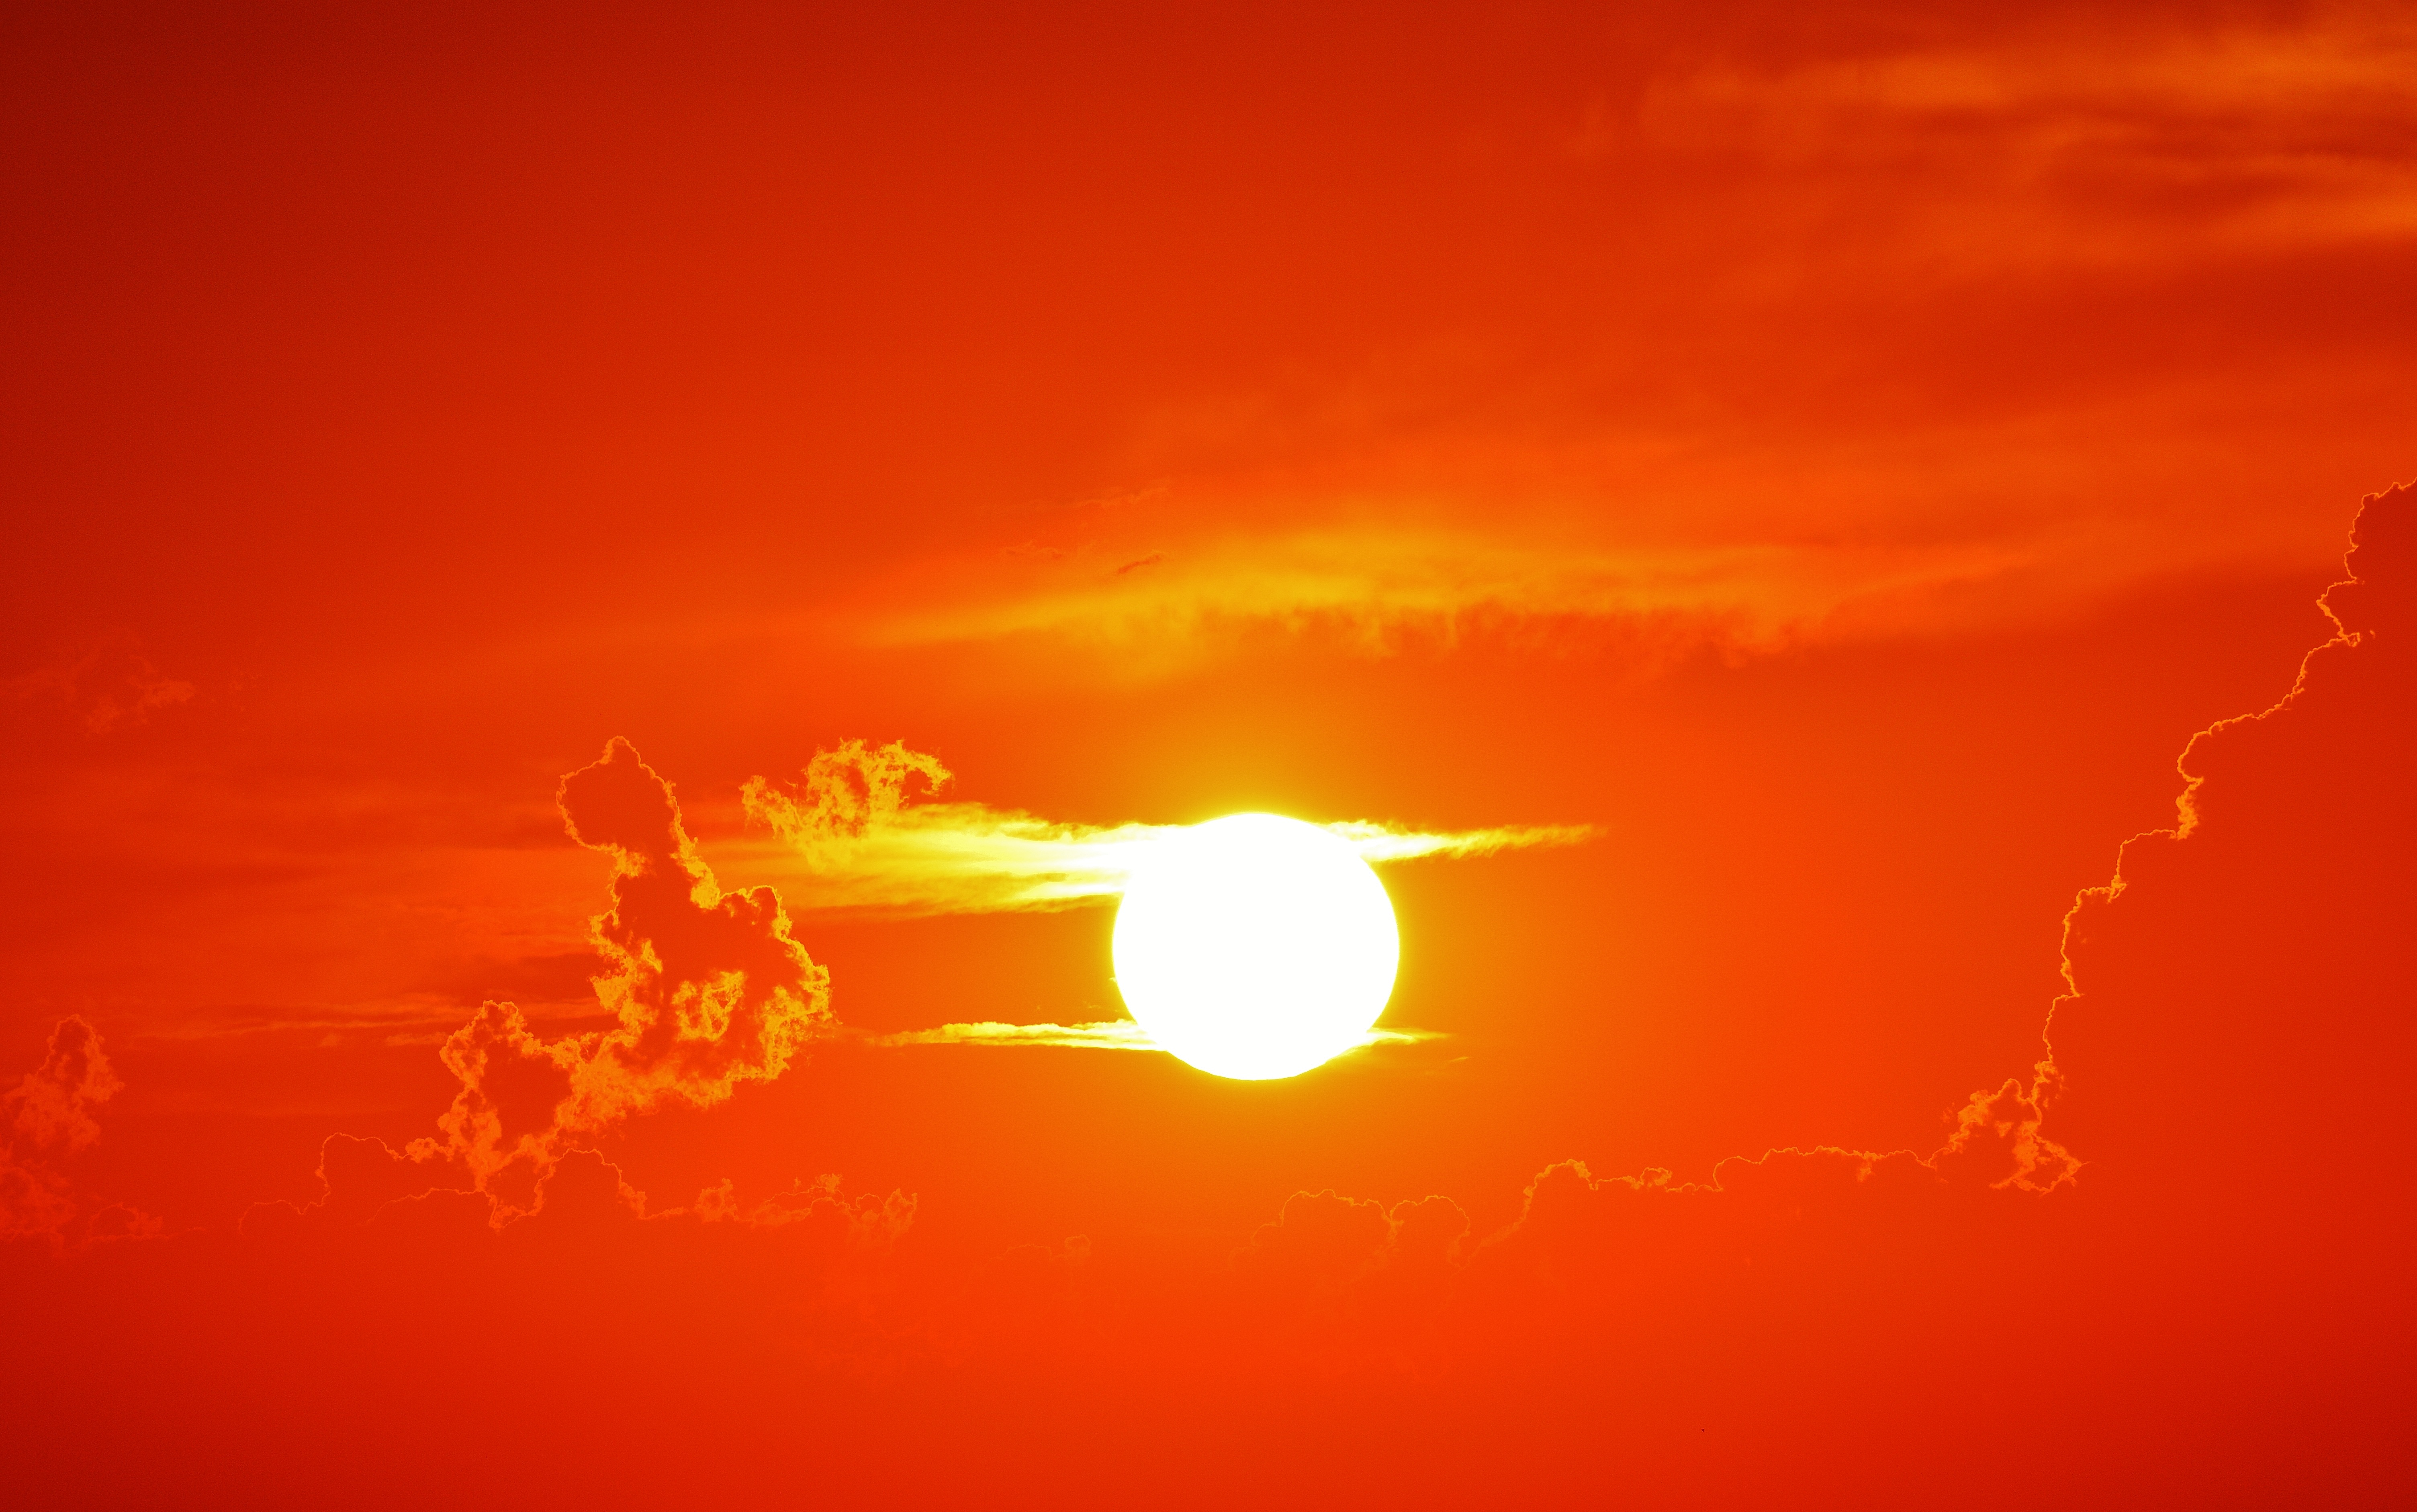
cloud, sky, sun, sunrise, sunset, sunlight, dawn, atmosphere, dusk, clouds, bright, afterglow, computer wallpaper, red sky at morning